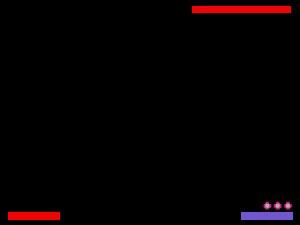
Star Wing, intitulé Star Fox au Japon et en Amérique du Nord, est un jeu vidéo développé par Nintendo EAD avec l’assistance d'Argonaut Games et édité par Nintendo. Il s’agit d’un shoot them up de type rail shooter, sorti sur Super Famicom le 21 février 1993 au Japon, puis le 1ᵉʳ mars aux États-Unis et le 3 juin en Europe. Il constitue le premier opus de la série de jeux vidéo Star Fox. Ce jeu est ressorti en 2017 sur SNES Mini puis dans le Nintendo Switch Online de la Nintendo Switch en septembre 2019.